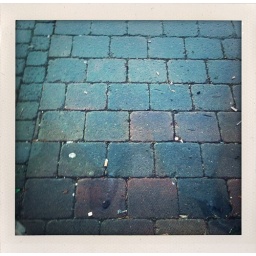
Reflection of my shoes in shop window